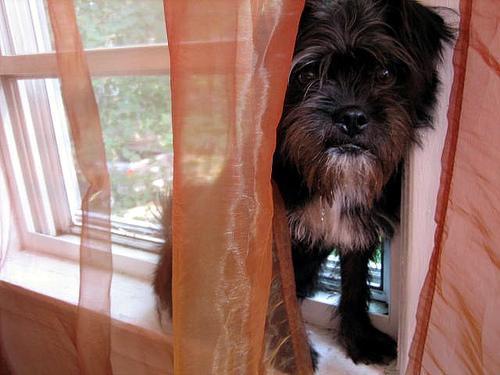
affenpinscher